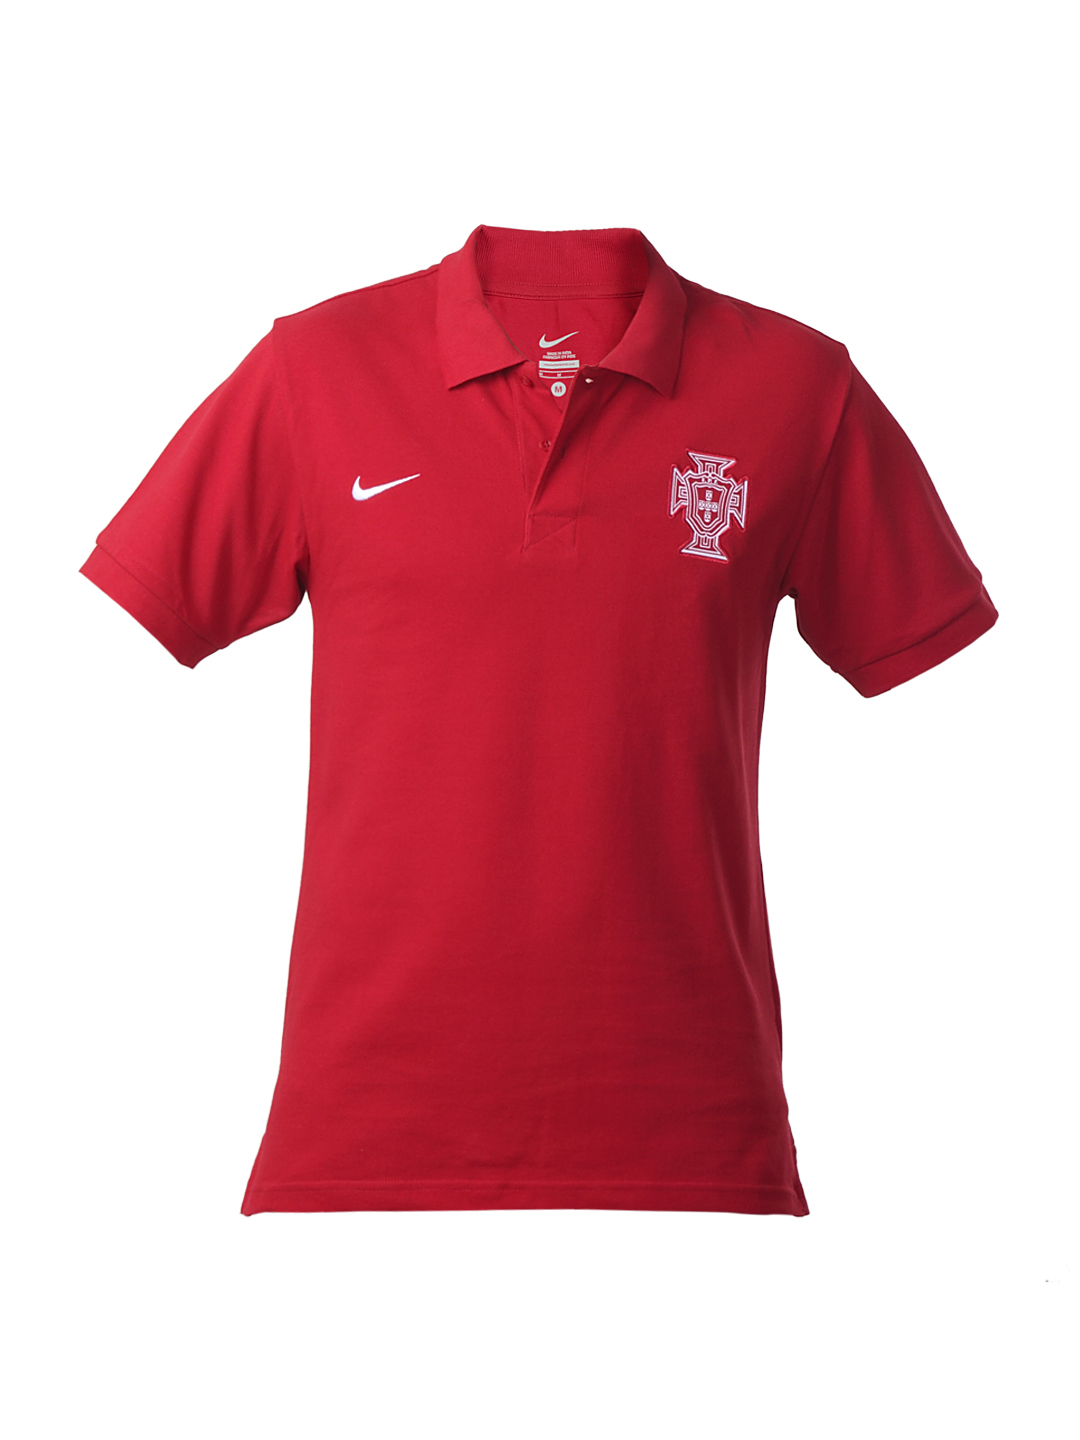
Nike Men Red Portugal Football T-shirt
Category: Apparel / Topwear / Tshirts
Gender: Men
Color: Red
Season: Summer 2012
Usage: Casual